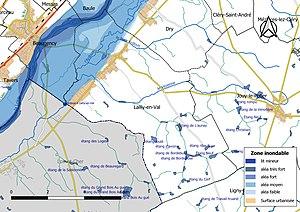
Zone inondable et réseaux hydrographique et routier de la commune de Lailly-en-Val (Loiret, France).
Lailly-en-Val est une commune française, située dans le département du Loiret en région Centre-Val de Loire.